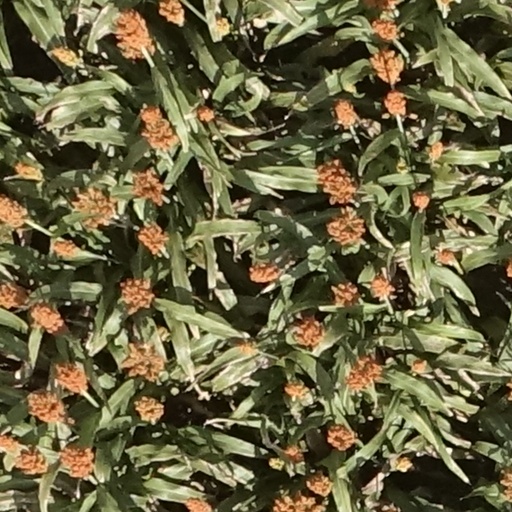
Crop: sorghum